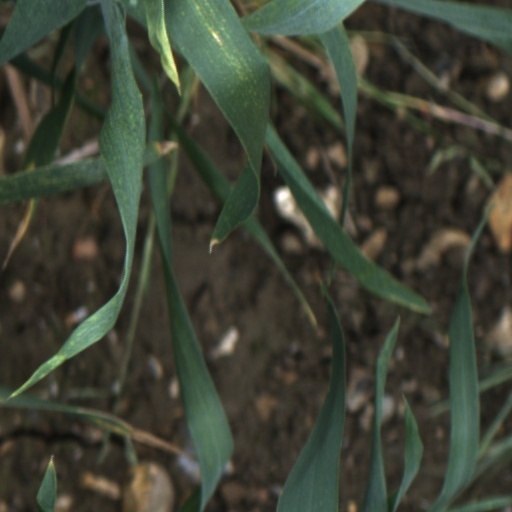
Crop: wheat